History of Gwynedd in the High Middle Ages

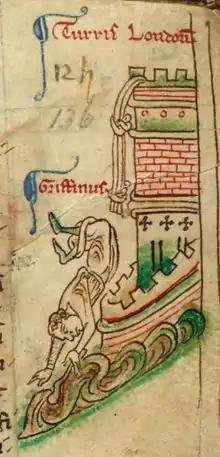
Gruffydd falling from the Tower of London

Llywelyn was no less influential in matters of the Welsh Church as he was in war and politics, and demonstrated that he was open to religious reforms and "accessible to new impulses and ideas", according to Lloyd. Llywelyn lent his support to Gerald of Wales' efforts in elevating St. David's into a metropolitan archbishopric with jurisdiction over the whole of Wales, though he would not directly benefit from having the Bangor diocese subject to it. Llywelyn secured the election of Welshmen to vacant Welsh dioceses, largely filled with Anglo-Normans following the Norman invasion of Wales. However, by 1216 Llywelyn's influence in Wales was so wide that he encouraged the election of Iorwerth, abbot of Talley ("Abaty Talyllychau"), as Bishop of St David's in 1214, the first Welshman elected and consecrated there in 100 years. In 1215, Llywelyn had encouraged the election of Cadwgan of Llandyfai, Cistercian abbot of Whitland Abbey ("Abaty Hendy-gwyn ar Daf") and son of a famous Welsh priest, as Bishop of Bangor. Llywelyn befriended the monks of Ynys Lannog (Prestholm), who were not members of any religious order but "anchorites of the old Welsh pattern," according to Lloyd. However it was the Cistercian order with its ascetic values approximating the Rule of Saint David of which Llywelyn became most fond of. The prince donated great tracts of land to the Cistercians, particularly in Cymer and Aberconwy. Additionally, Llywelyn patronised the Knights Hospitaller and donated lands to them at Dôl Gynwal, subsequently known as "Ysbyty Ifan" ("Hospital of John"), on the banks of the Conwy. Additionally, Llywelyn warmly welcomed the new order of Franciscans, who had come to Britain and Ireland only after 1200, to Wales.